Bourke, New South Wales

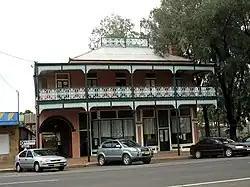
The old Towers Drug Company Building – built 1889–1890

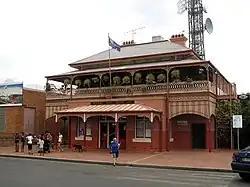
Bourke Post Office – built 1880

In Bourke today, there are 21 recognised indigenous language groups, including Ngemba, Barkindji, Wangkumara and Muruwari.